Thomas J. Hudner Jr.

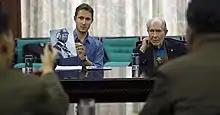
Author Adam Makos negotiating with North Korean officials for the retrieval of Jesse L. Brown remains. Makos was the author of the biography featuring the two men published in 2015.

After retiring, Hudner initially worked as a management consultant, and later worked with the United Service Organizations. Because of his Medal of Honor, he worked regularly with various veterans groups in his retirement as a leader in the veterans' community, otherwise living a quiet life. From 1991 to 1999, he served as Commissioner for the Massachusetts Department of Veterans' Services, until he gave up that position to Thomas G. Kelley, another Medal of Honor recipient.